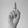
ASL letter: D